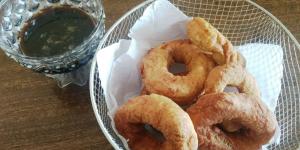
picarones